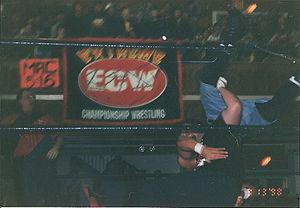
L'Extreme Championship Wrestling est une fédération de catch fondée à Philadelphie en 1992 par Tod Gordon, qui ferme en avril 2001 en se déclarant en banqueroute.